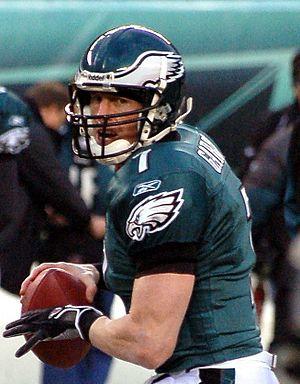
Jeffrey Jason Garcia, né le 24 février 1970 à Gilroy, est un joueur américain de football américain évoluant au poste de quarterback.